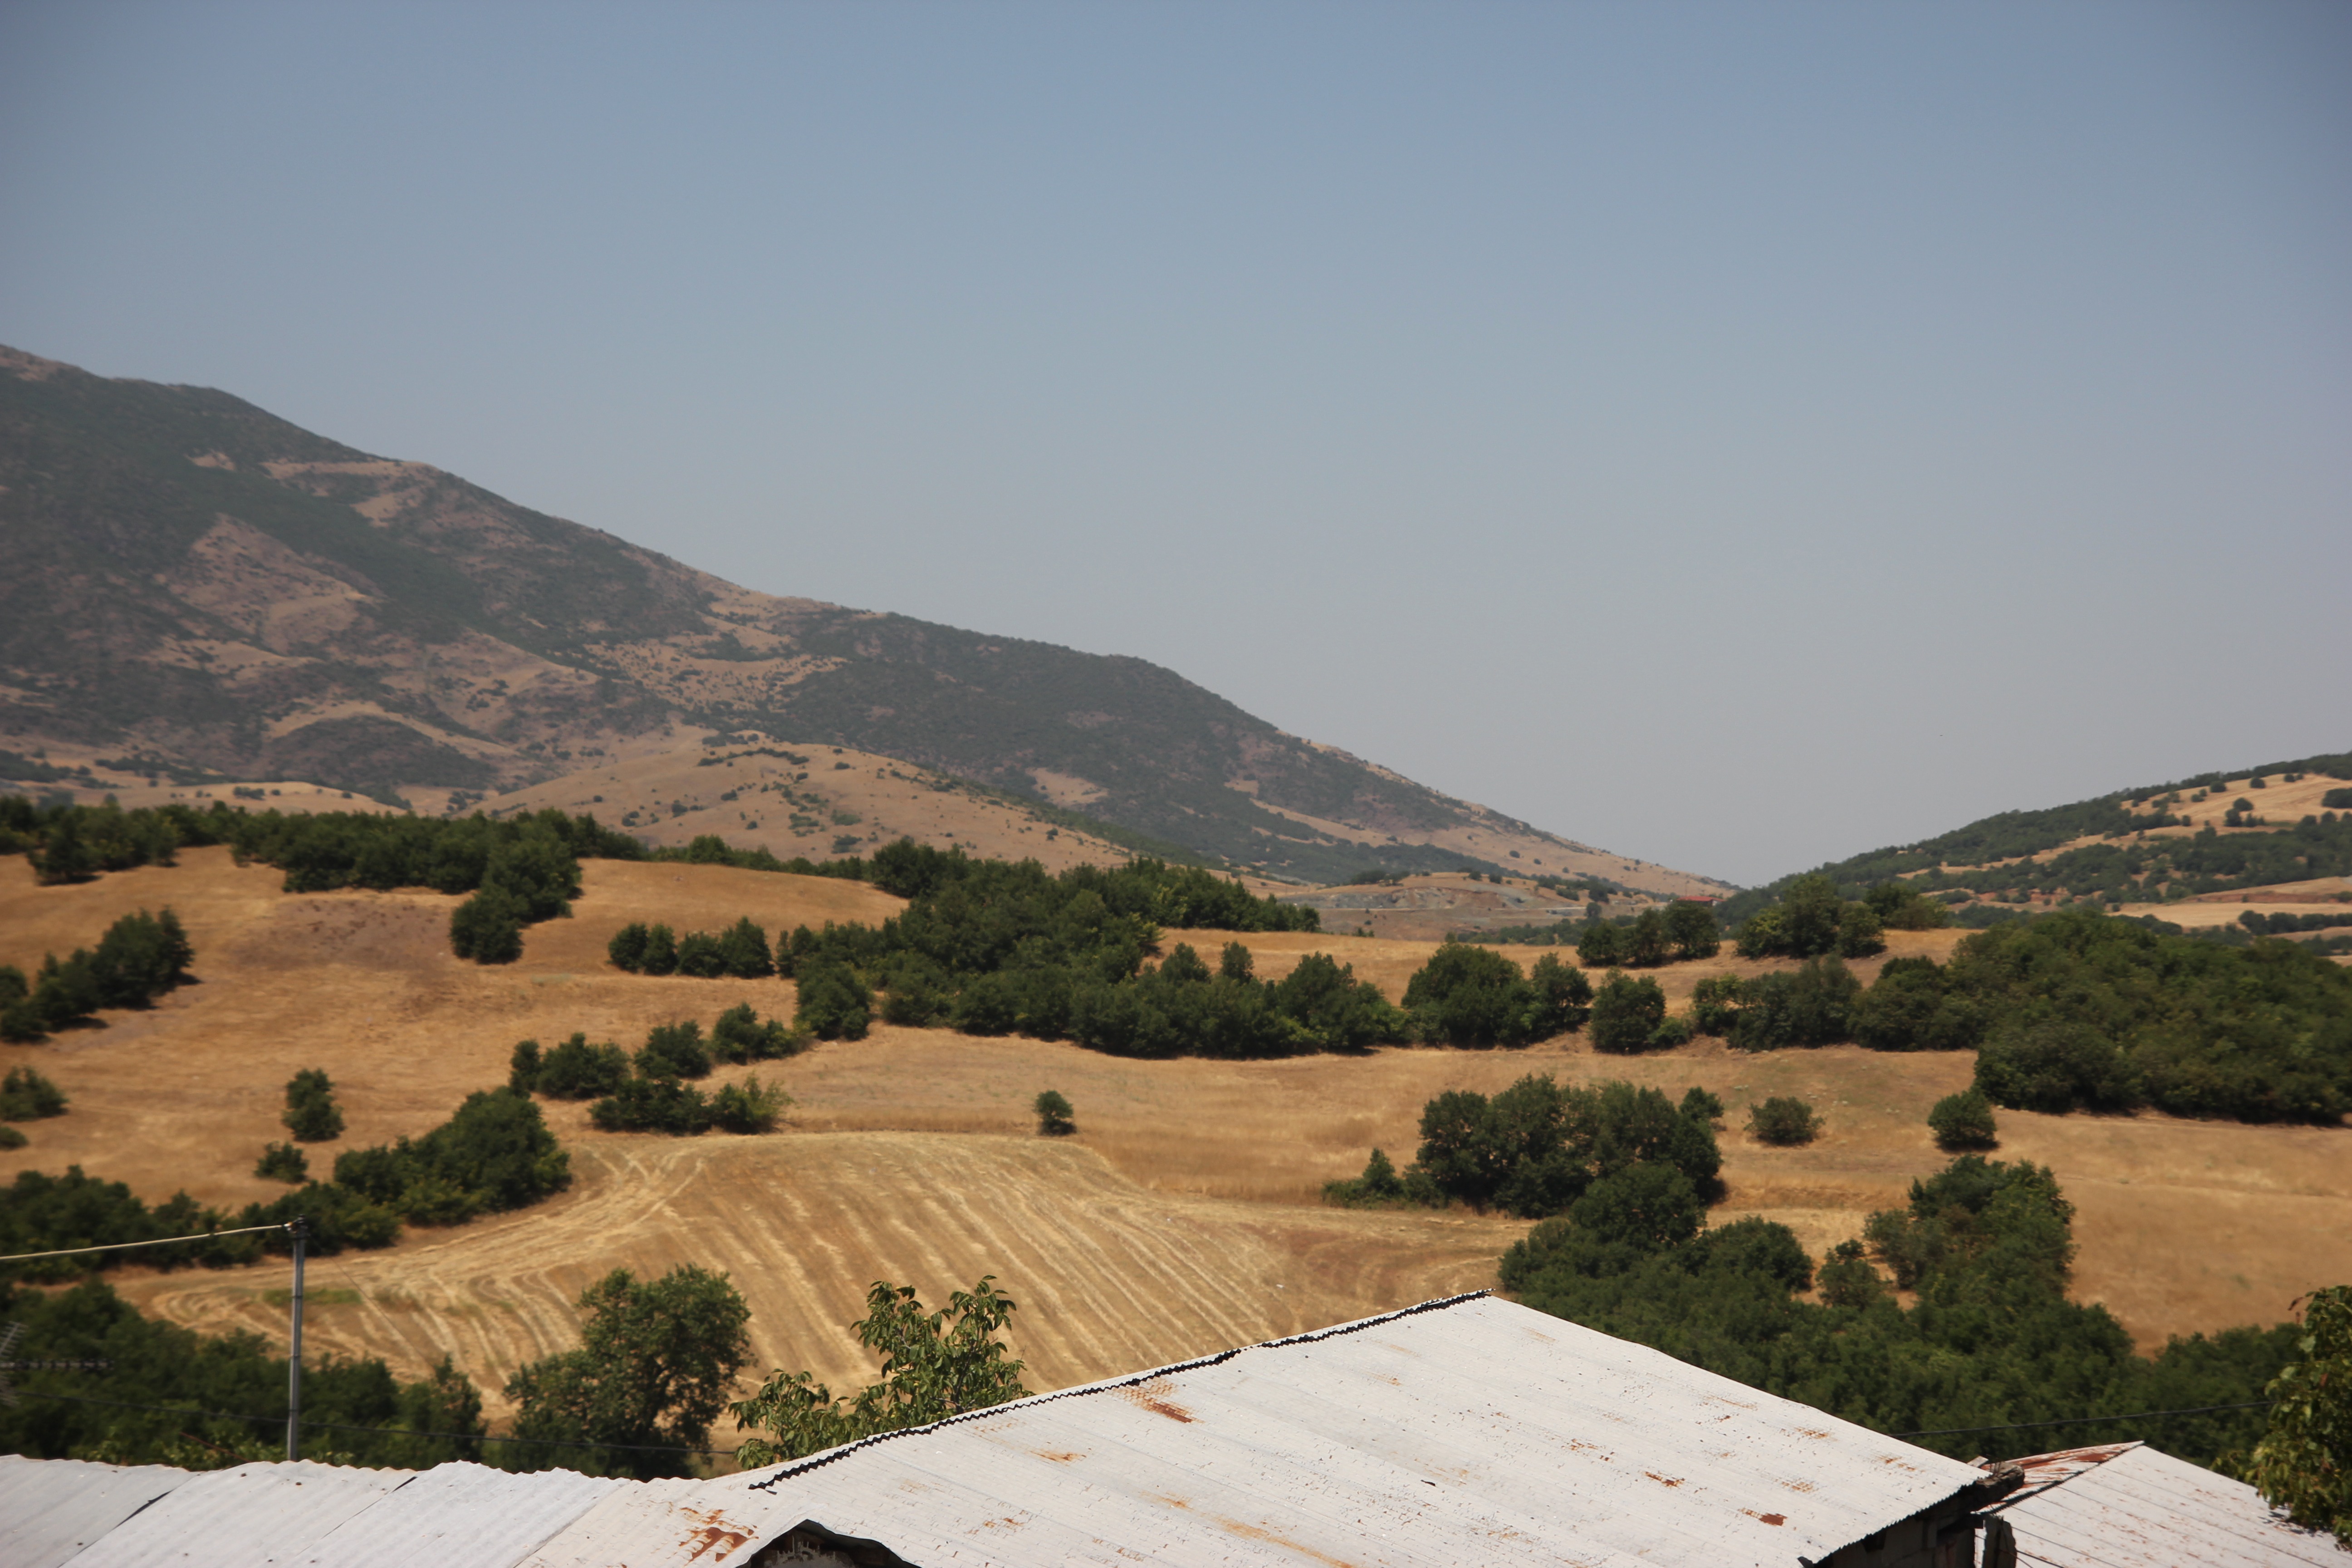
landscape, mountain, hill, valley, mountain range, greek, hillside, flora, plants, greenery, trees, hills, fields, mountains, vegetation, plateau, peaks, greece, hilly, rural area, aerial photography, mountainous landforms